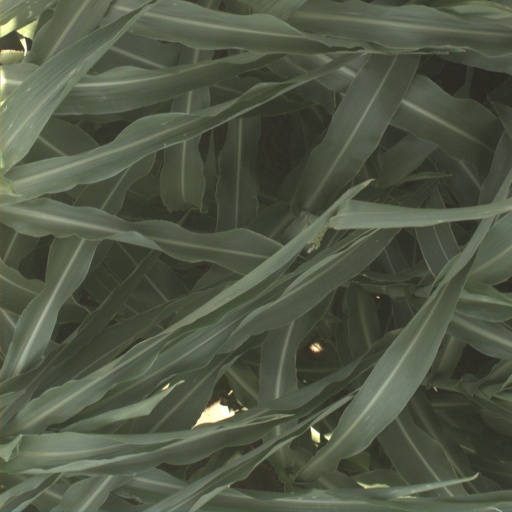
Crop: sorghum